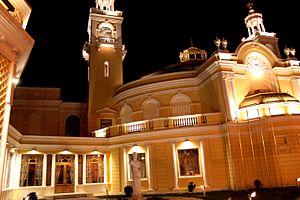
Le théâtre philharmonique national d’Azerbaïdjan - est une salle de concert de Bakou.
Bakou est la capitale de l'Azerbaïdjan. Elle se trouve dans l'est du pays, sur la rive sud de la péninsule d'Abşeron, au bord de la mer Caspienne. Son histoire débute au Iᵉʳ millénaire avant Jésus-Christ, mais les traces écrites les plus anciennes ne datent que du Vᵉ siècle.